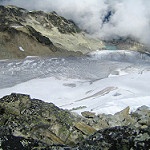
Label: mountain